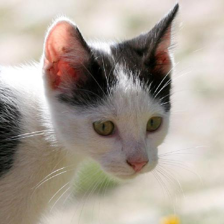
Label: animals